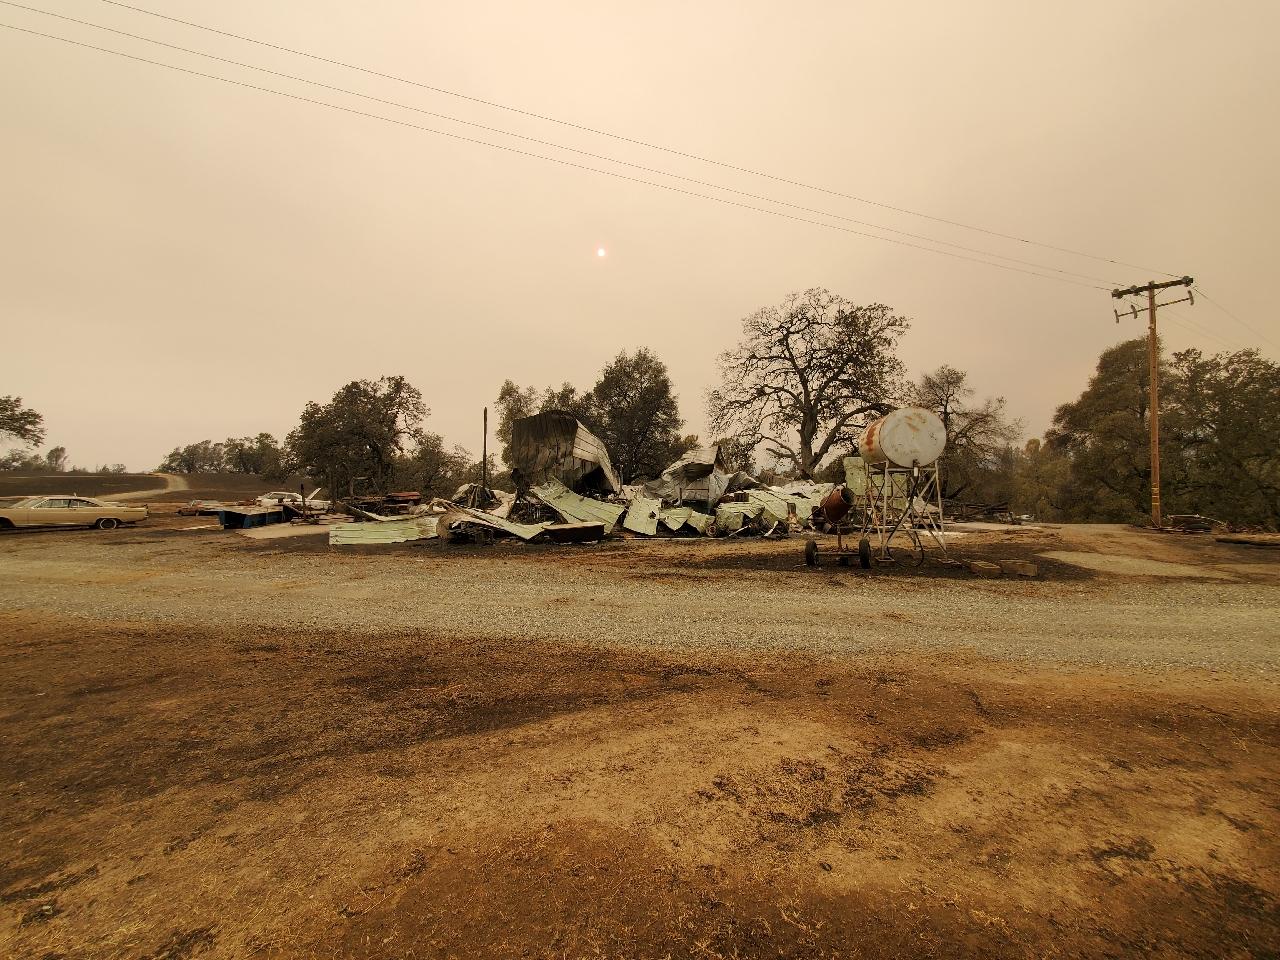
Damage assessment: destroyed